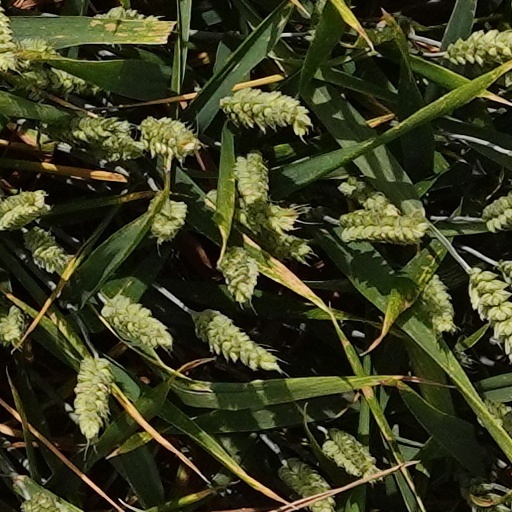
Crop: wheat